Mark Butler

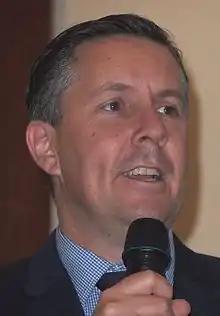
Butler in 2016

Mark Christopher Butler (born 8 July 1970) is an Australian politician. He is a member of the Australian Labor Party (ALP) and has served in the House of Representatives since 2007. He was a minister in the Gillard and Rudd governments and also served as national president of the ALP from 2015 to 2018.